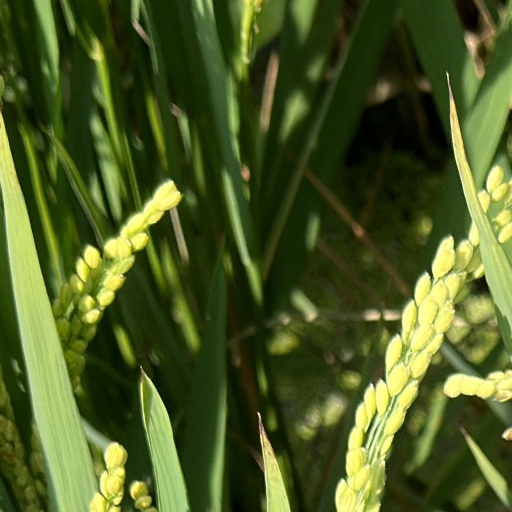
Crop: rice